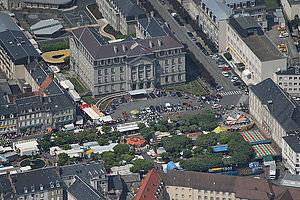
Guéret, la place Bonnyaud durant la trinité.(fête foraine)
Guéret est une commune française, préfecture du département de la Creuse dans la région Nouvelle-Aquitaine. Après avoir été la capitale du comté de la Marche, la ville est le chef-lieu du département de la Creuse depuis 1790. Ses habitants sont appelés les Guérétois.
Le Limousin est une ancienne région administrative, issue d'une région historique et culturelle française et qui était composée des trois départements de la Corrèze, de la Creuse et de la Haute-Vienne. Elle est située en totalité dans la partie nord-ouest du Massif central. Ses habitants sont appelés les Limousins. En limousin elle se nomme Lemosin.